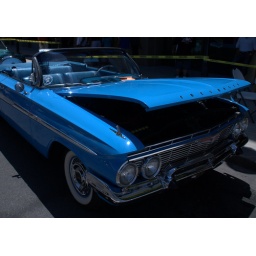
Redwood City has a car show on the 4th around the courthouse building -- here is my collection